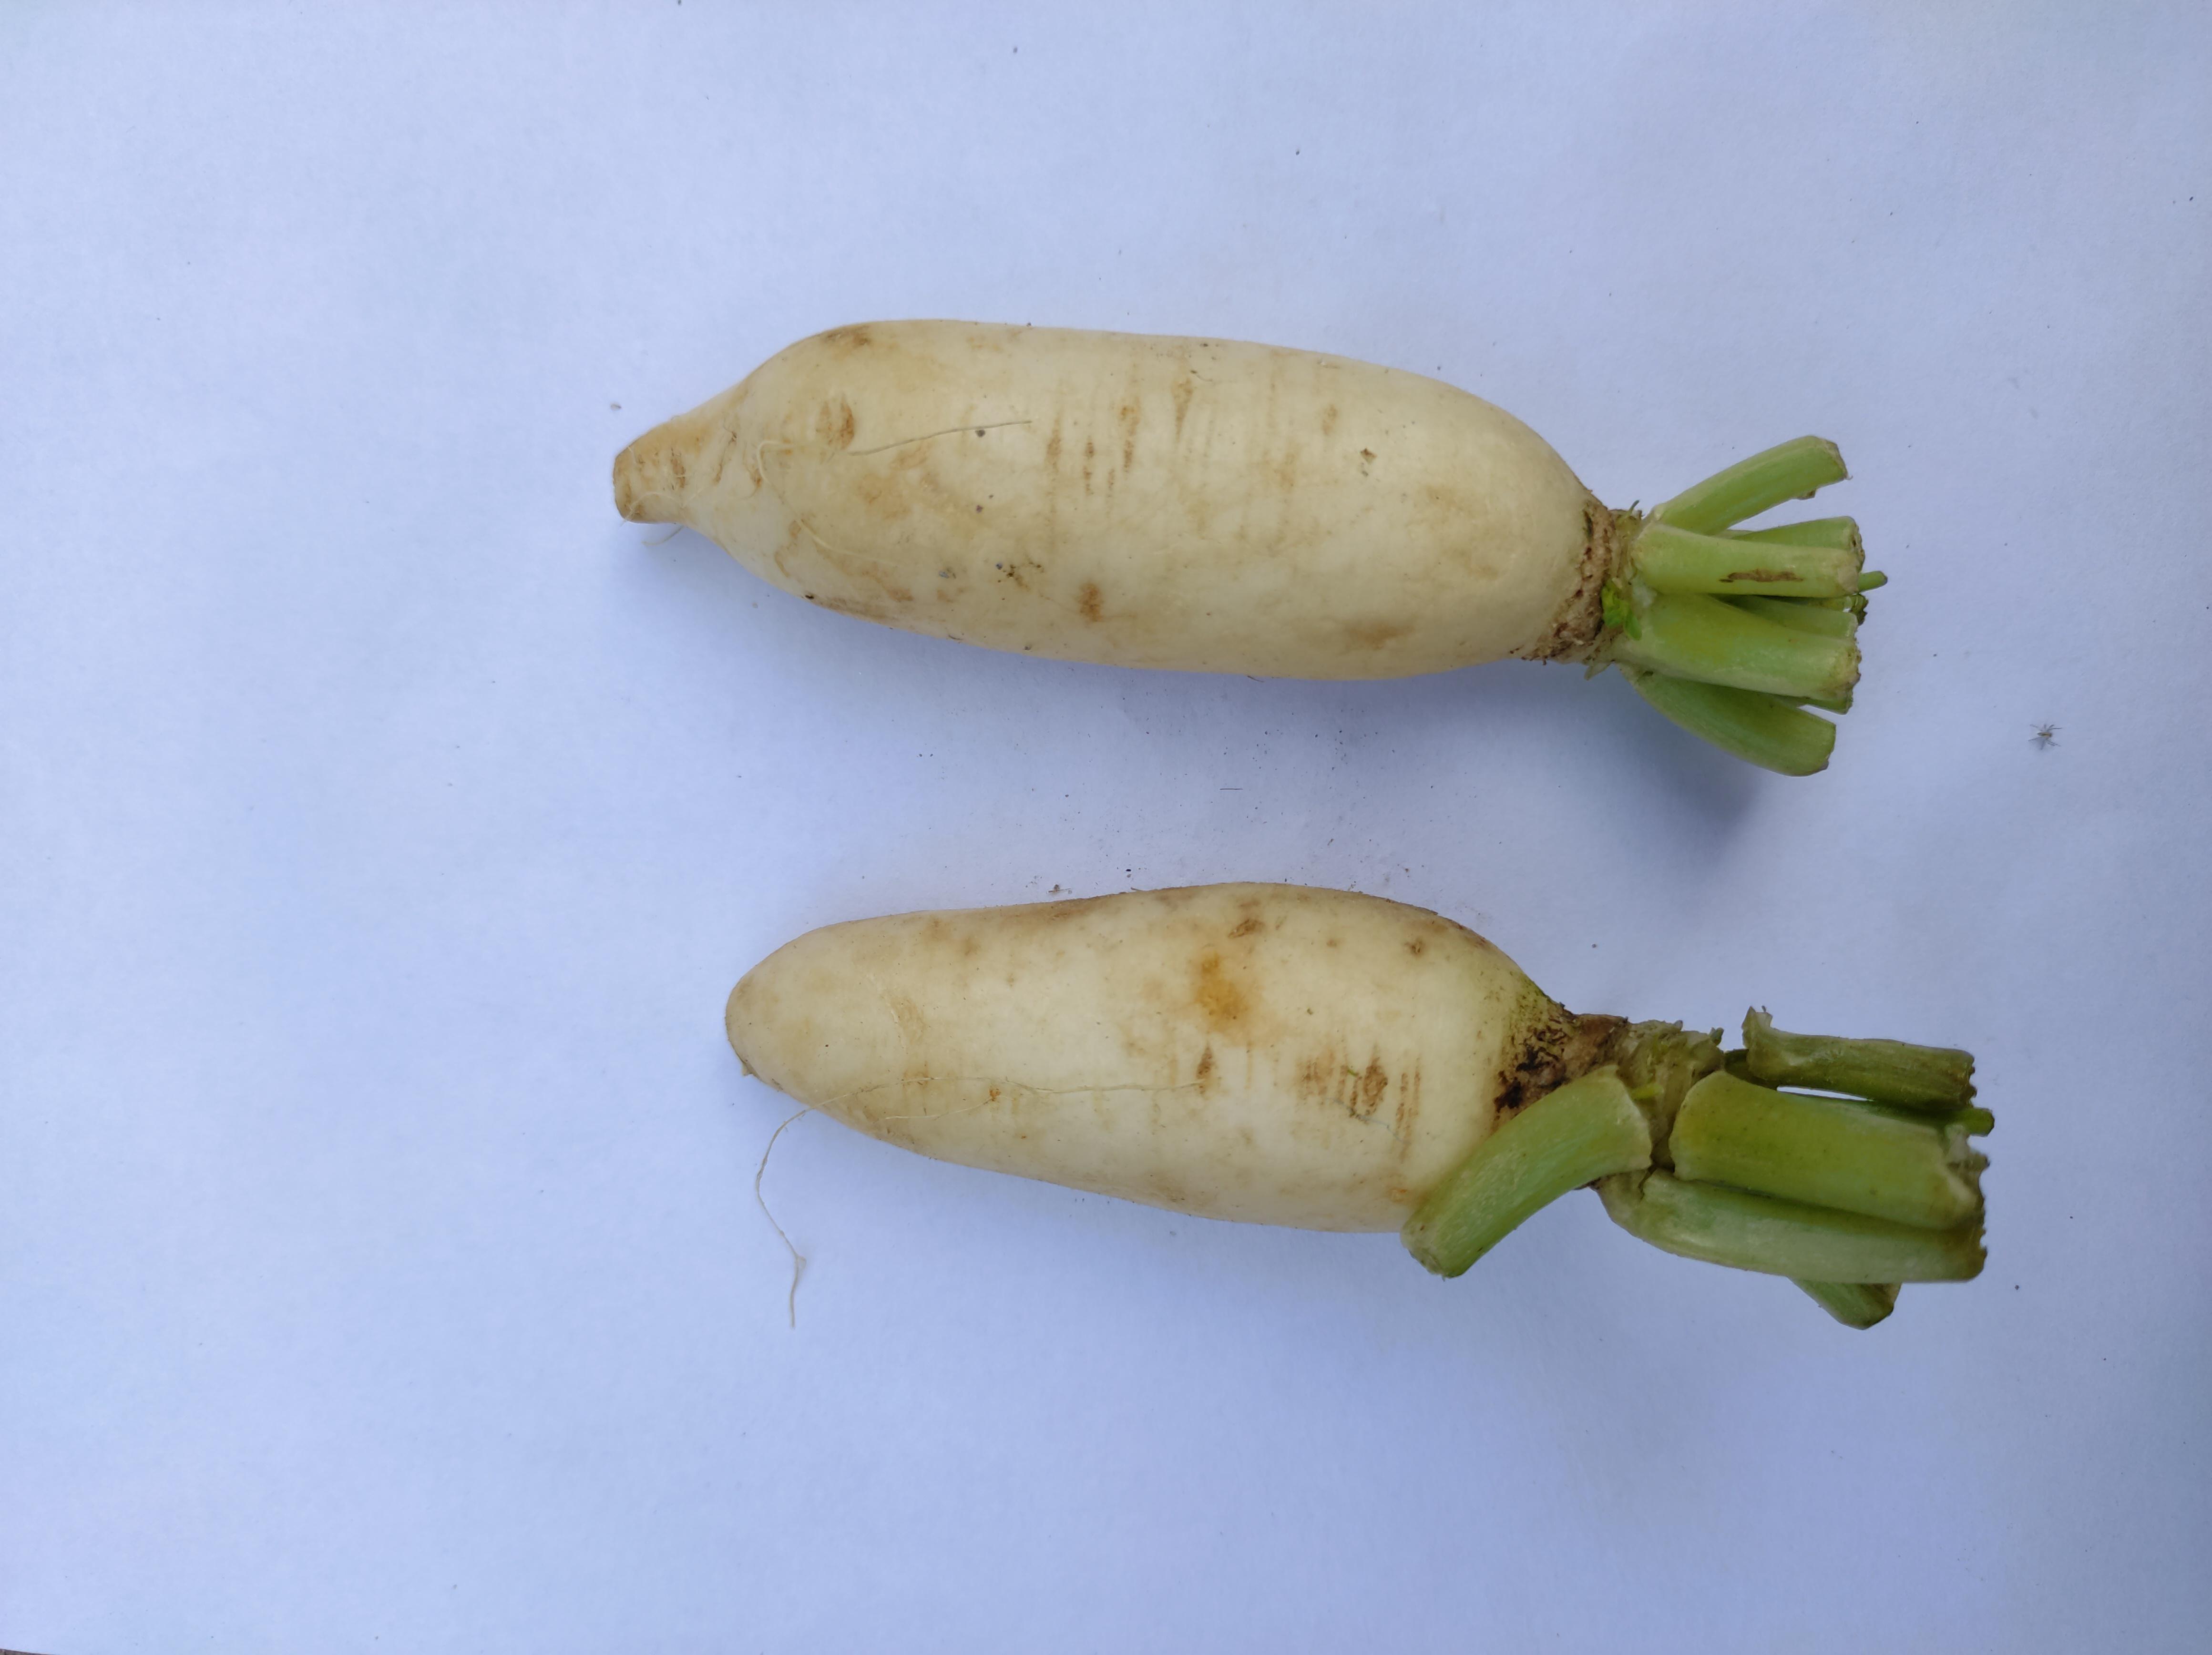
Label: Radish